February flood of 1825

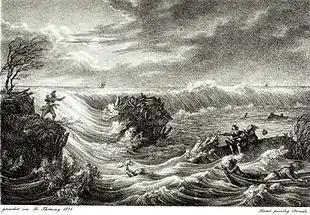
Contemporary depiction of a dyke breaking in the mouth of the river Elbe

The February flood of 1825, also known in Germany as the Great Hallig Flood ("Große Halligflut"), was a devastating flood that occurred from 3 to 5 February 1825 on the North Sea coast in which about 800 people were drowned. The flood devastated farmland in the region, causing an economic crisis.